Eritrea

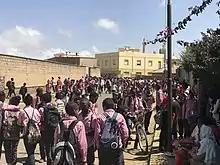
Eritrean pupils in uniform

Eritrea is a one-party state in which national legislative elections have been repeatedly postponed. According to Human Rights Watch, the government's human rights record is considered among the worst in the world. Most countries have accused the Eritrean authorities of arbitrary arrest and detentions, and of detaining an unknown number of people without charge for their political activism. Both male and female same-sex sexual activity are illegal in Eritrea.